Bell Mountain Wilderness

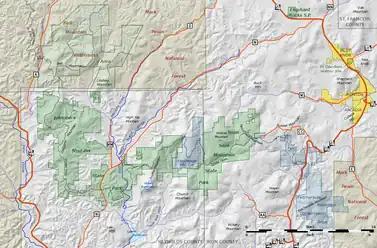
Bell Mountain Wilderness is northwest of Johnsons Shut-Ins and Taum Sauk state parks.

Bell Mountain Wilderness is a protected area in Missouri that is maintained by the United States Forest Service and was designated as such by the United States Congress in 1980. The wilderness area now has a total of . Bell Mountain is located within the Potosi-Fredericktown Ranger District of the Mark Twain National Forest, south of Potosi, Missouri in the United States. The Bell Mountain Wilderness is one of eight wilderness areas protected and preserved in Missouri. The area is popular for hiking, including a section of the Ozark Trail.